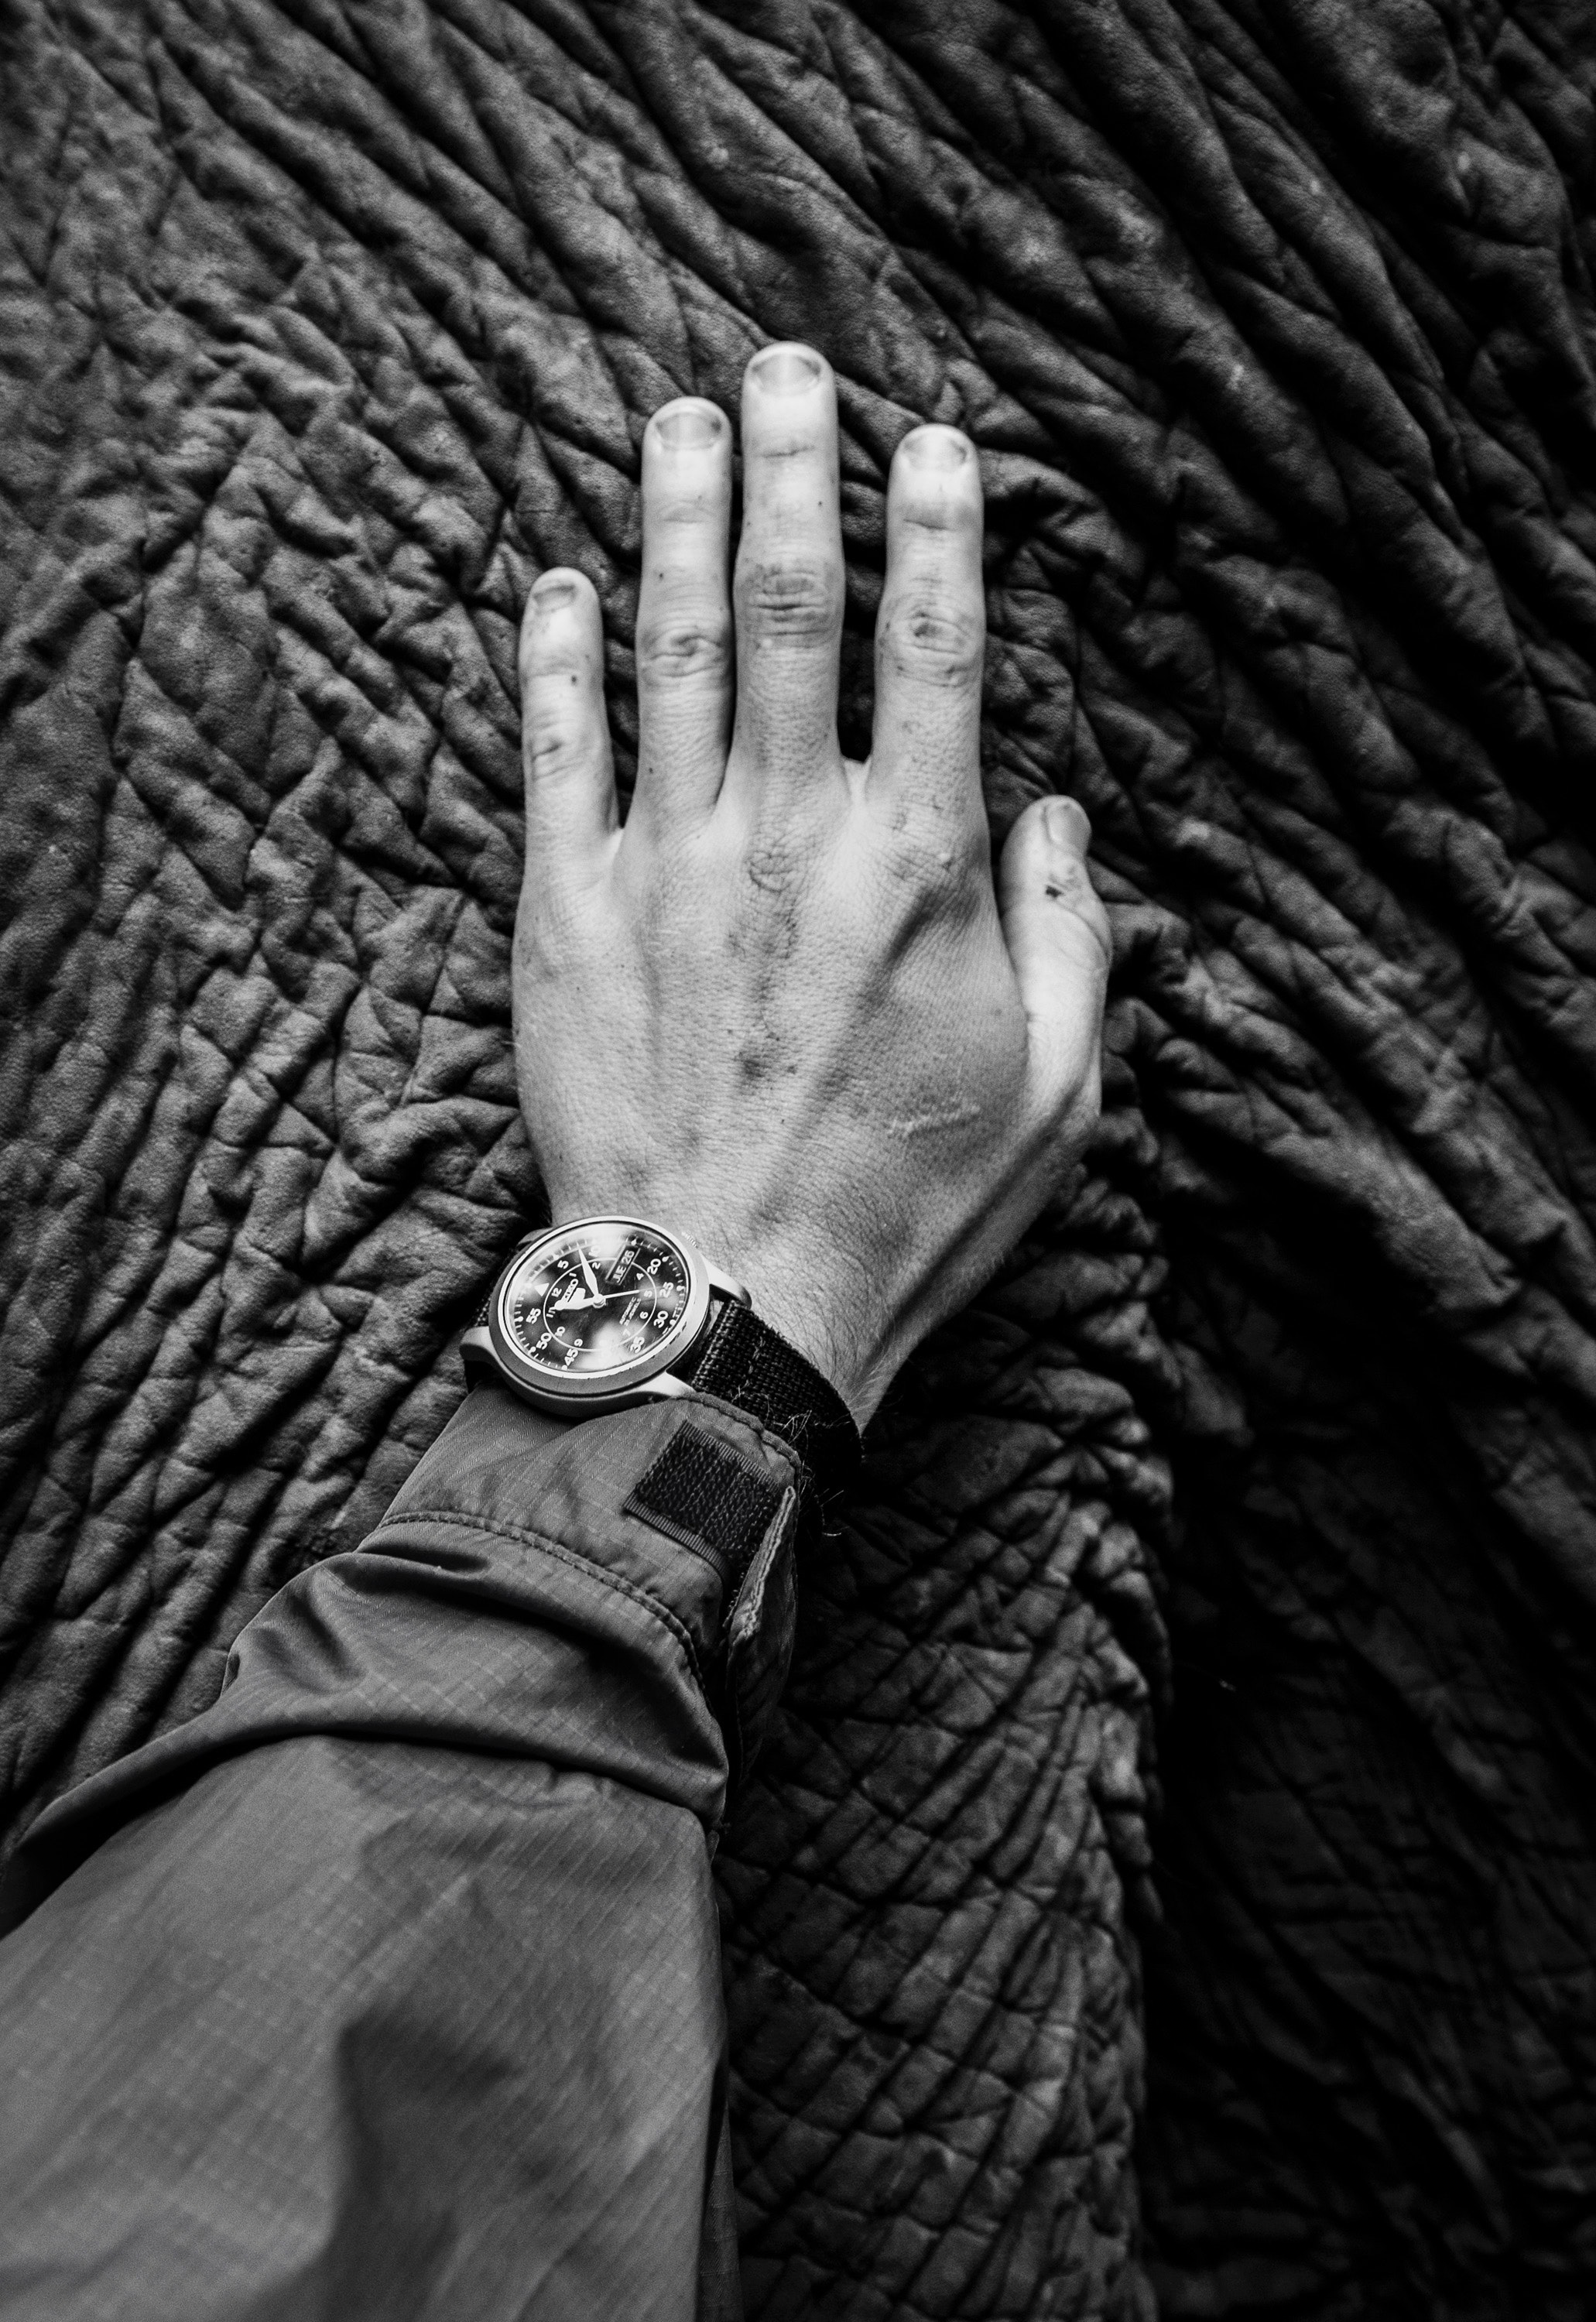
black, hand, black and white, monochrome, skin, finger, monochrome photography, wrist, arm, human, tree, photography, eye, gesture, plant, fashion accessory, flesh, style